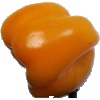
Label: yellow_pepper